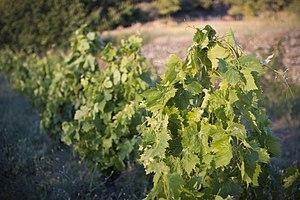
relevage sur cep en gobelet, rameaux liés entre eux
Le relevage, en viticulture, consiste à relever les rameaux de l'année, et à les maintenir à la verticale, le plus souvent sur un système de palissage.